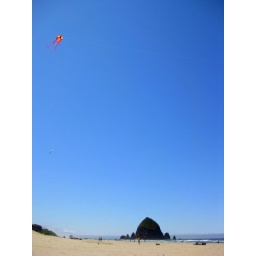
kite in the blue sky